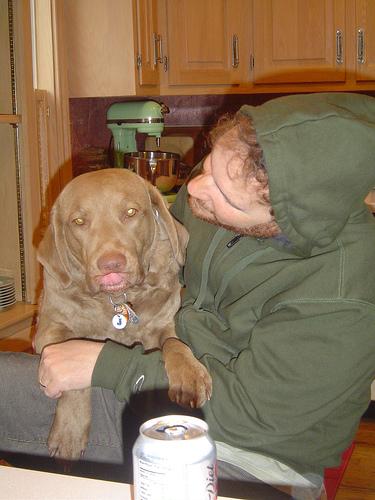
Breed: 215-n000075-Chesapeake_Bay_retriever